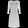
Label: Dress